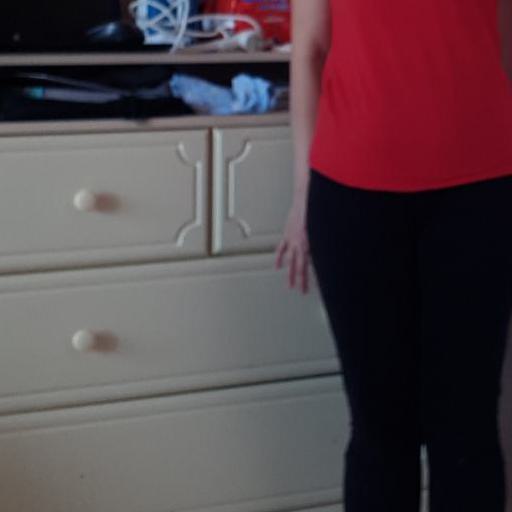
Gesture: no_gesture